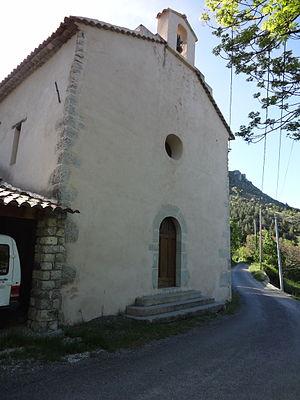
Majastres est une commune française, située dans le département des Alpes-de-Haute-Provence en région Provence-Alpes-Côte d'Azur.